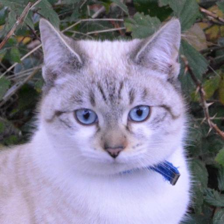
Label: animals